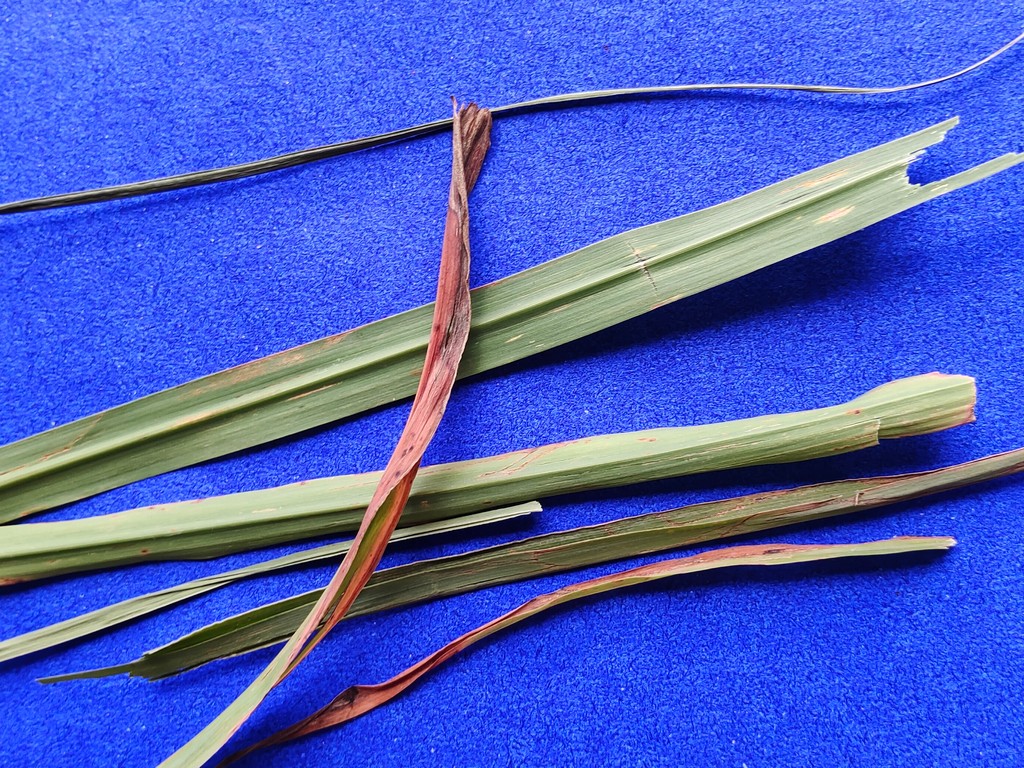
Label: Unhealthy